Battle of Dyrrhachium (1081)

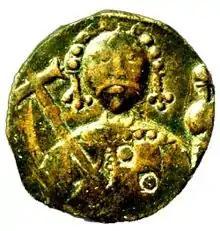
Coin of Robert Guiscard.

Robert was not discouraged by this naval defeat, and began his siege of Dyrrhachium. In command of the garrison at Dyrrhachium was the experienced general George Palaiologos, sent by Alexios with orders to hold out at all costs while Alexios himself mustered an army to relieve the city.